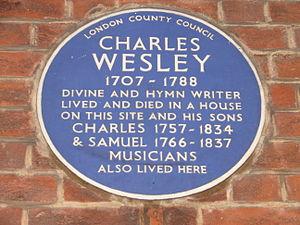
Charles Wesley était un chef de file du mouvement méthodiste. Charles Wesley est surtout connu pour avoir écrit environ 6 500 hymnes.